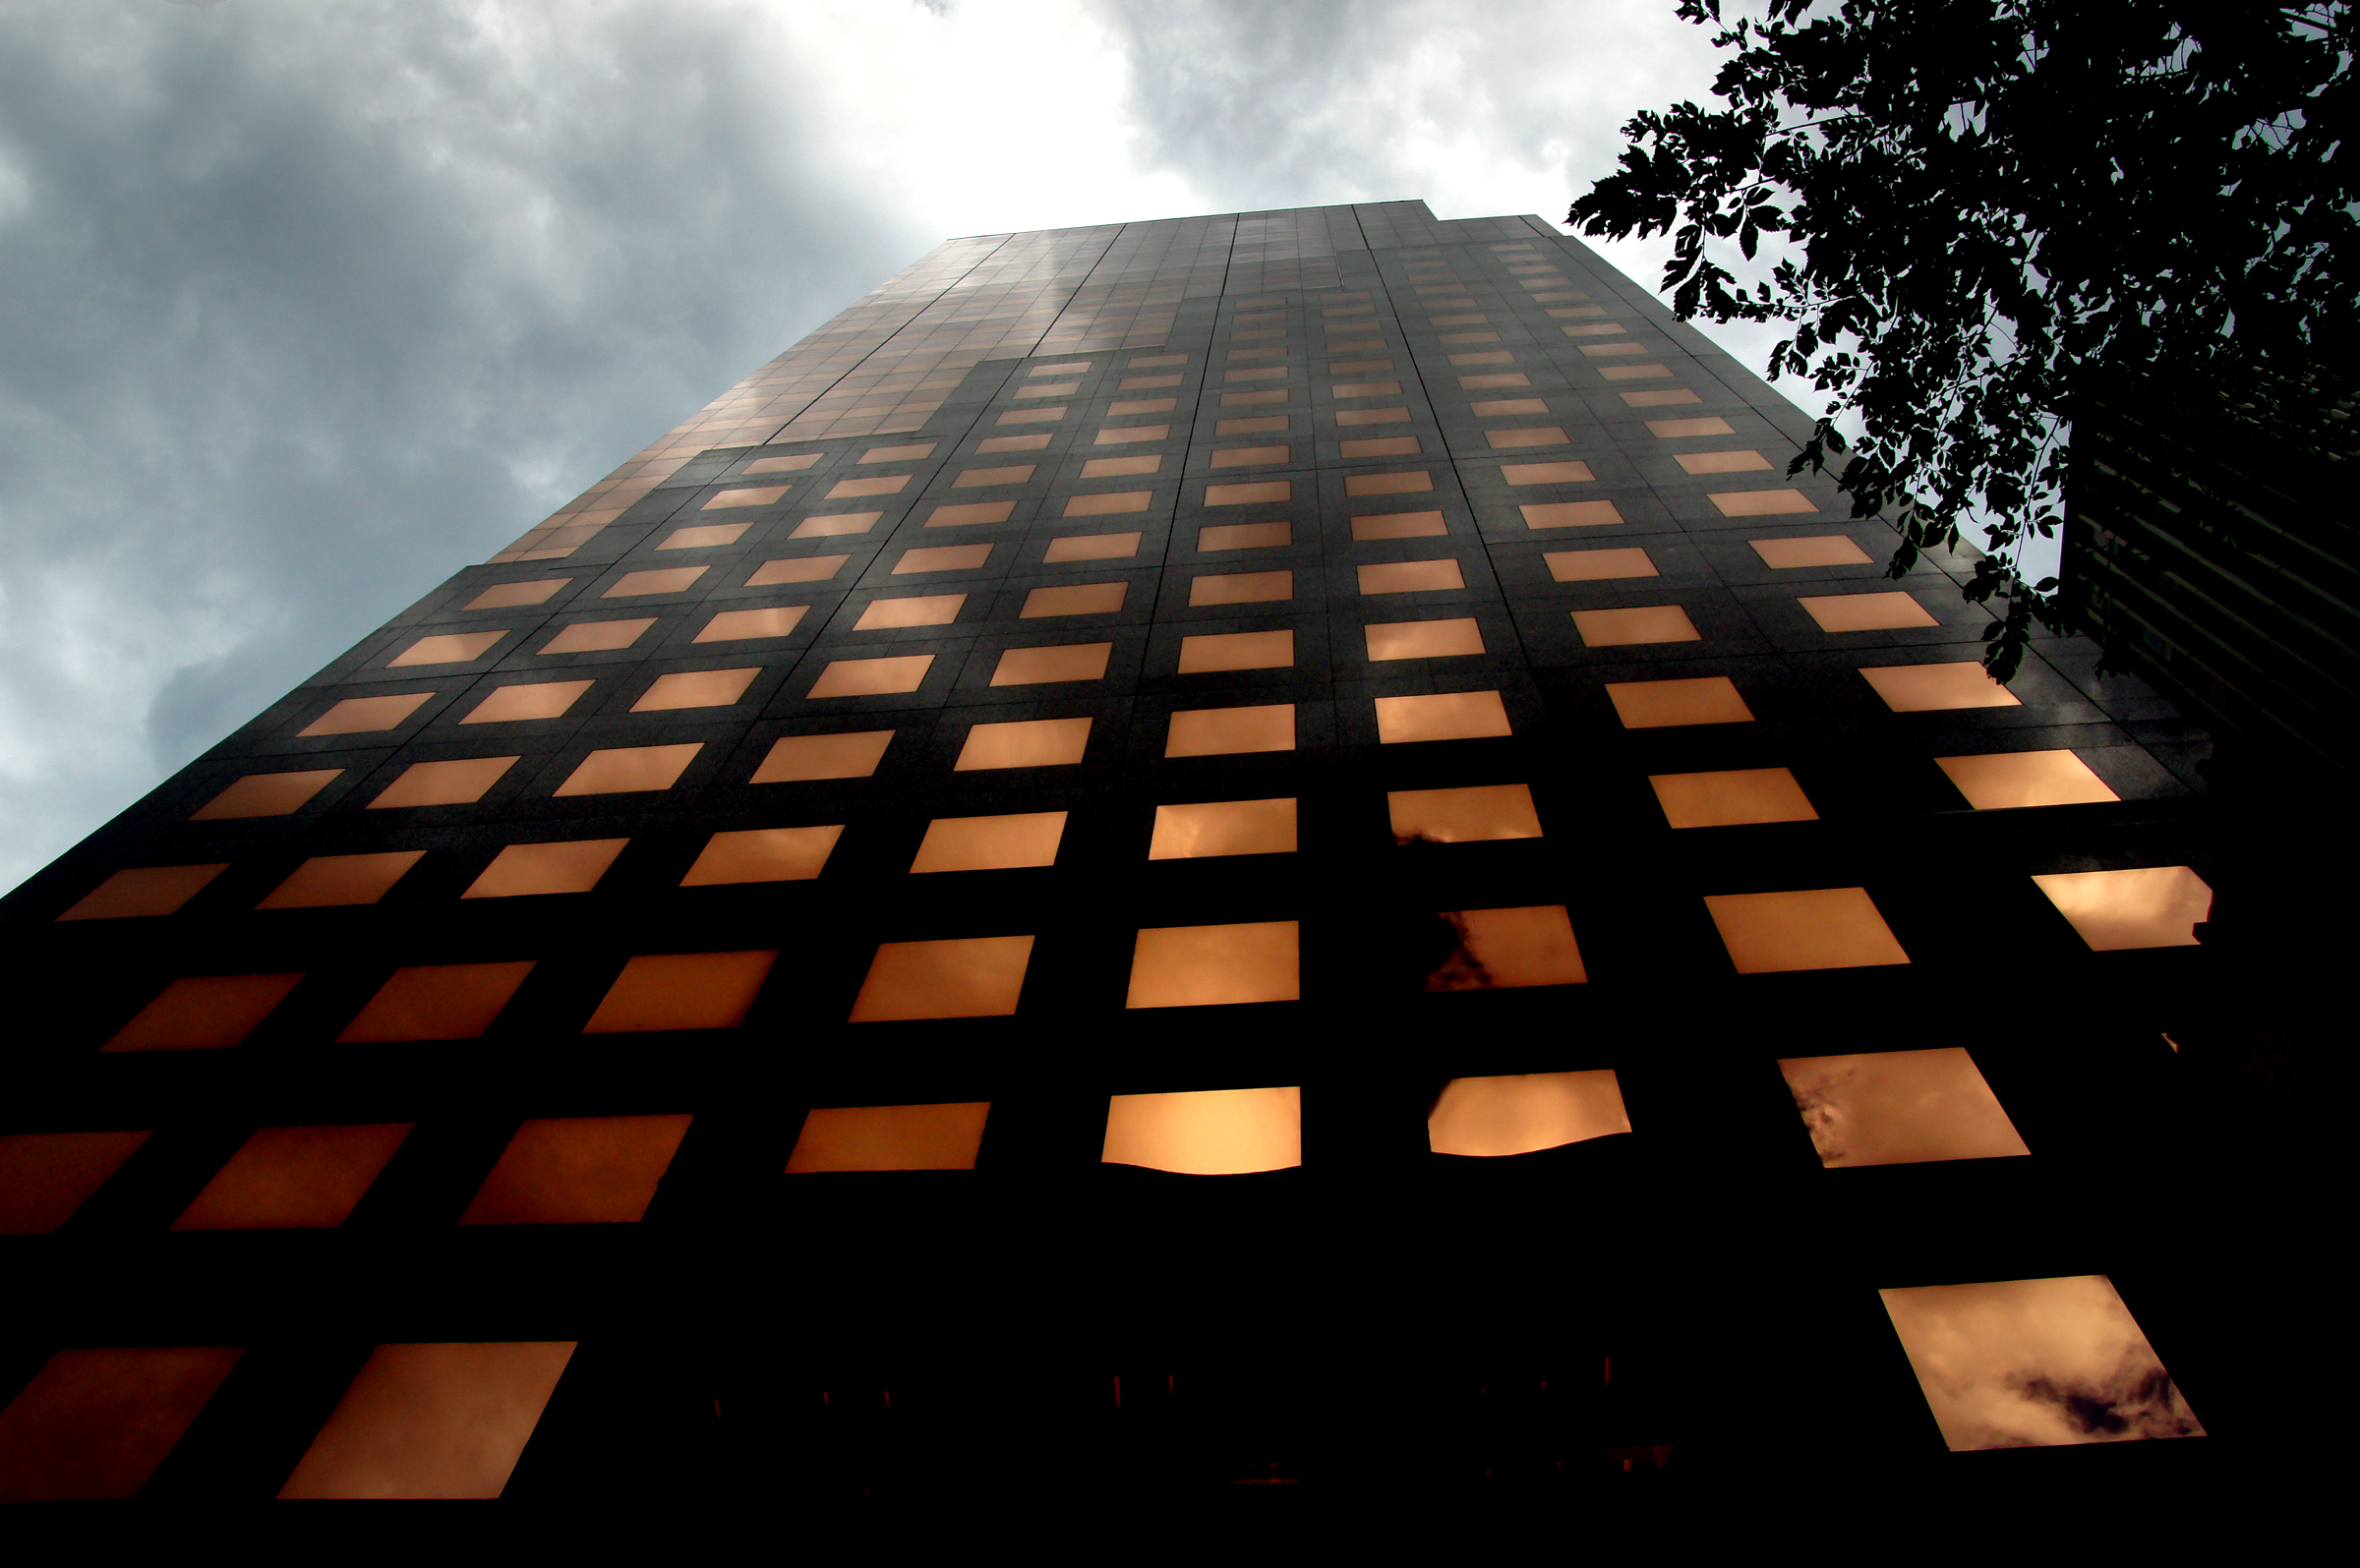
light, architecture, sky, sunlight, roof, skyscraper, highrise, line, reflection, darkness, windows, canada, symmetry, calgary, sonydslra580, alberta, bankershallcalgary, tamron18270mmf3563pzd, shape